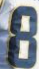
Number: 8